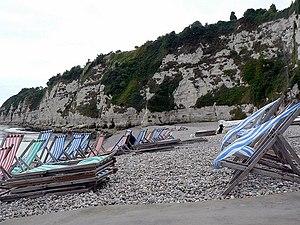
La chaise transat, ou simplement un transat, est une chaise longue pliante utilisée en plein air. Il existe de nombreux modèles de chaises transats dont la forme et les caractéristiques varient.